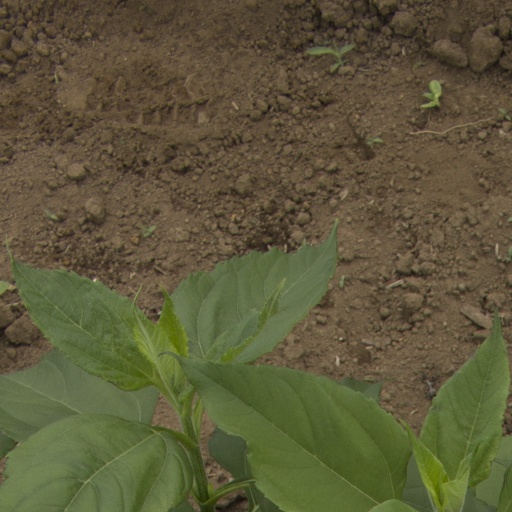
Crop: Jerusalem artichoke